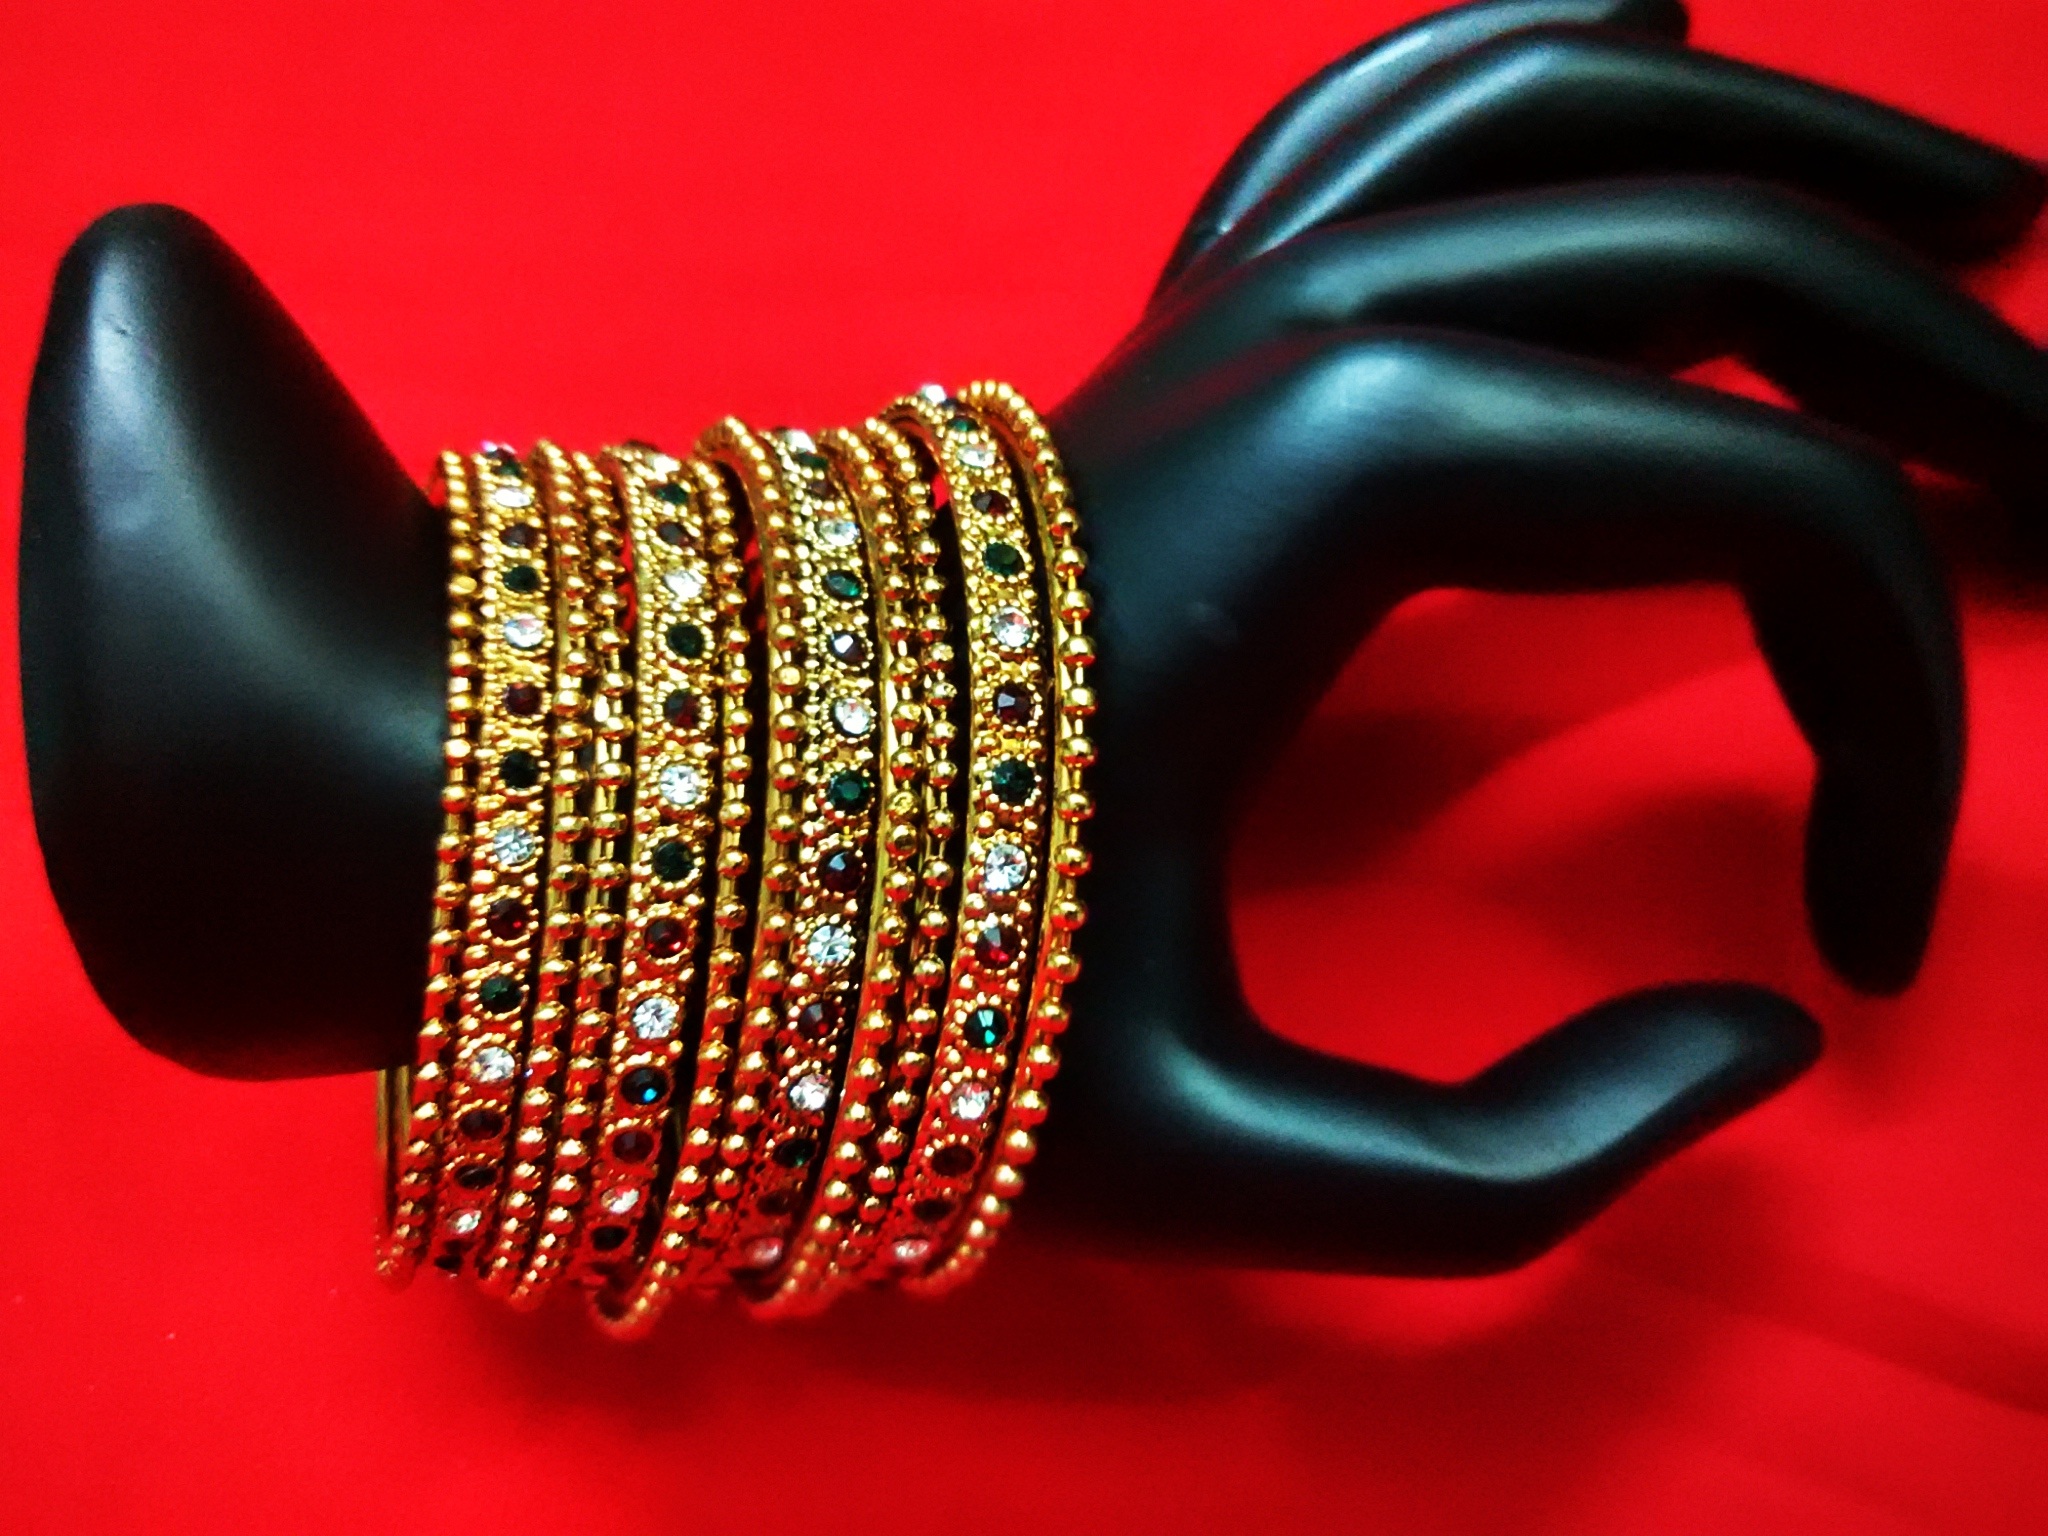
woman, red, fashion, jewelry, jewellery, accessories, elegance, fashion accessory